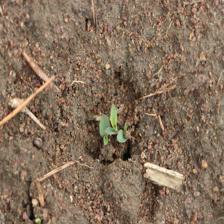
Label: Sorghum